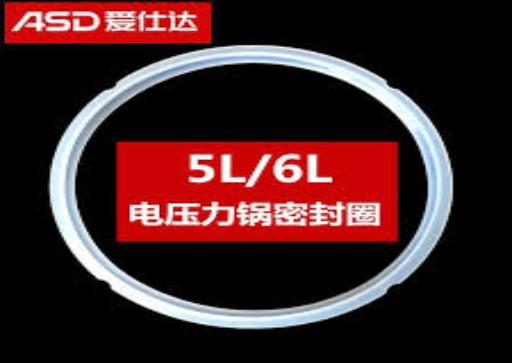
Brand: asd
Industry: Necessities